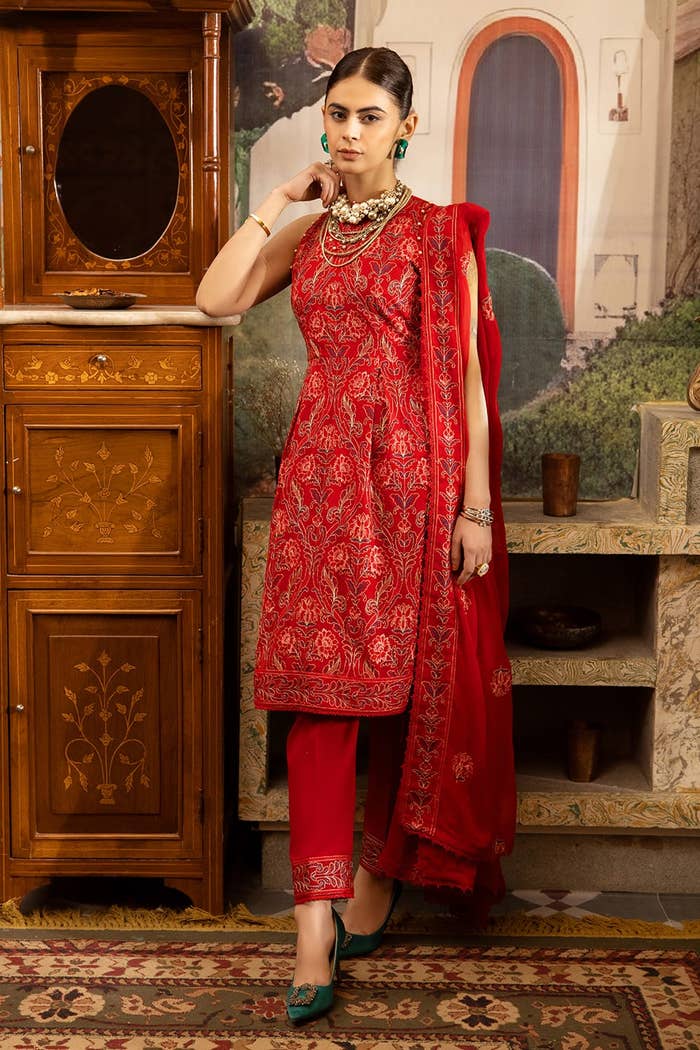
red embroidered salwar suit